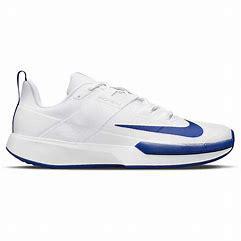
Brand: Nike
Model: Court Vapor Lite 2